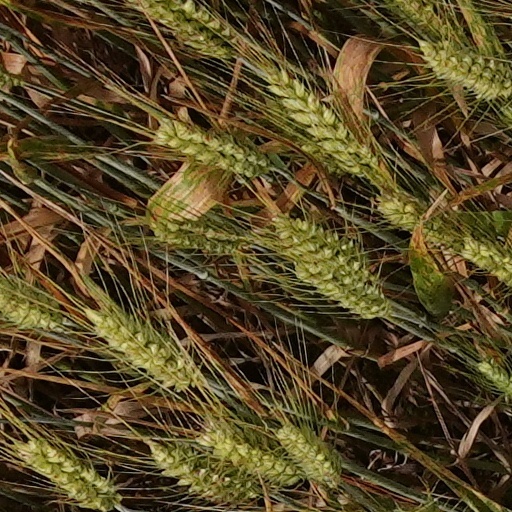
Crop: wheat